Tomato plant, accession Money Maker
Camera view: vertical (180 deg); turntable rotation: 0 degrees
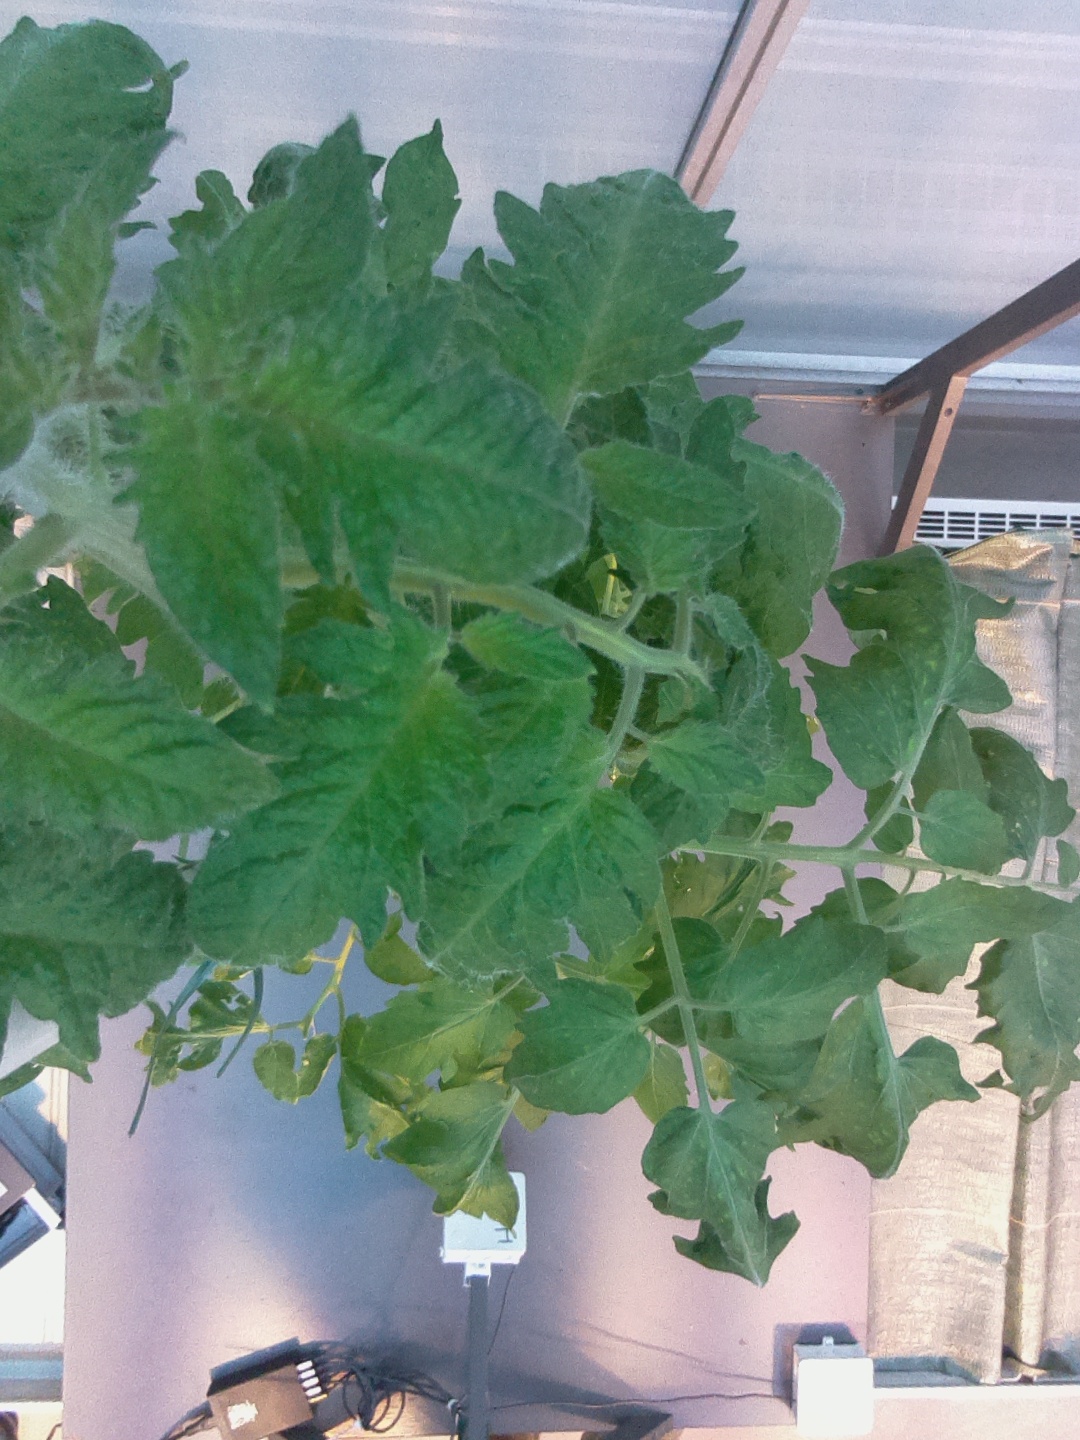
BBCH growth stage 59: 9 or more inflorescences visible